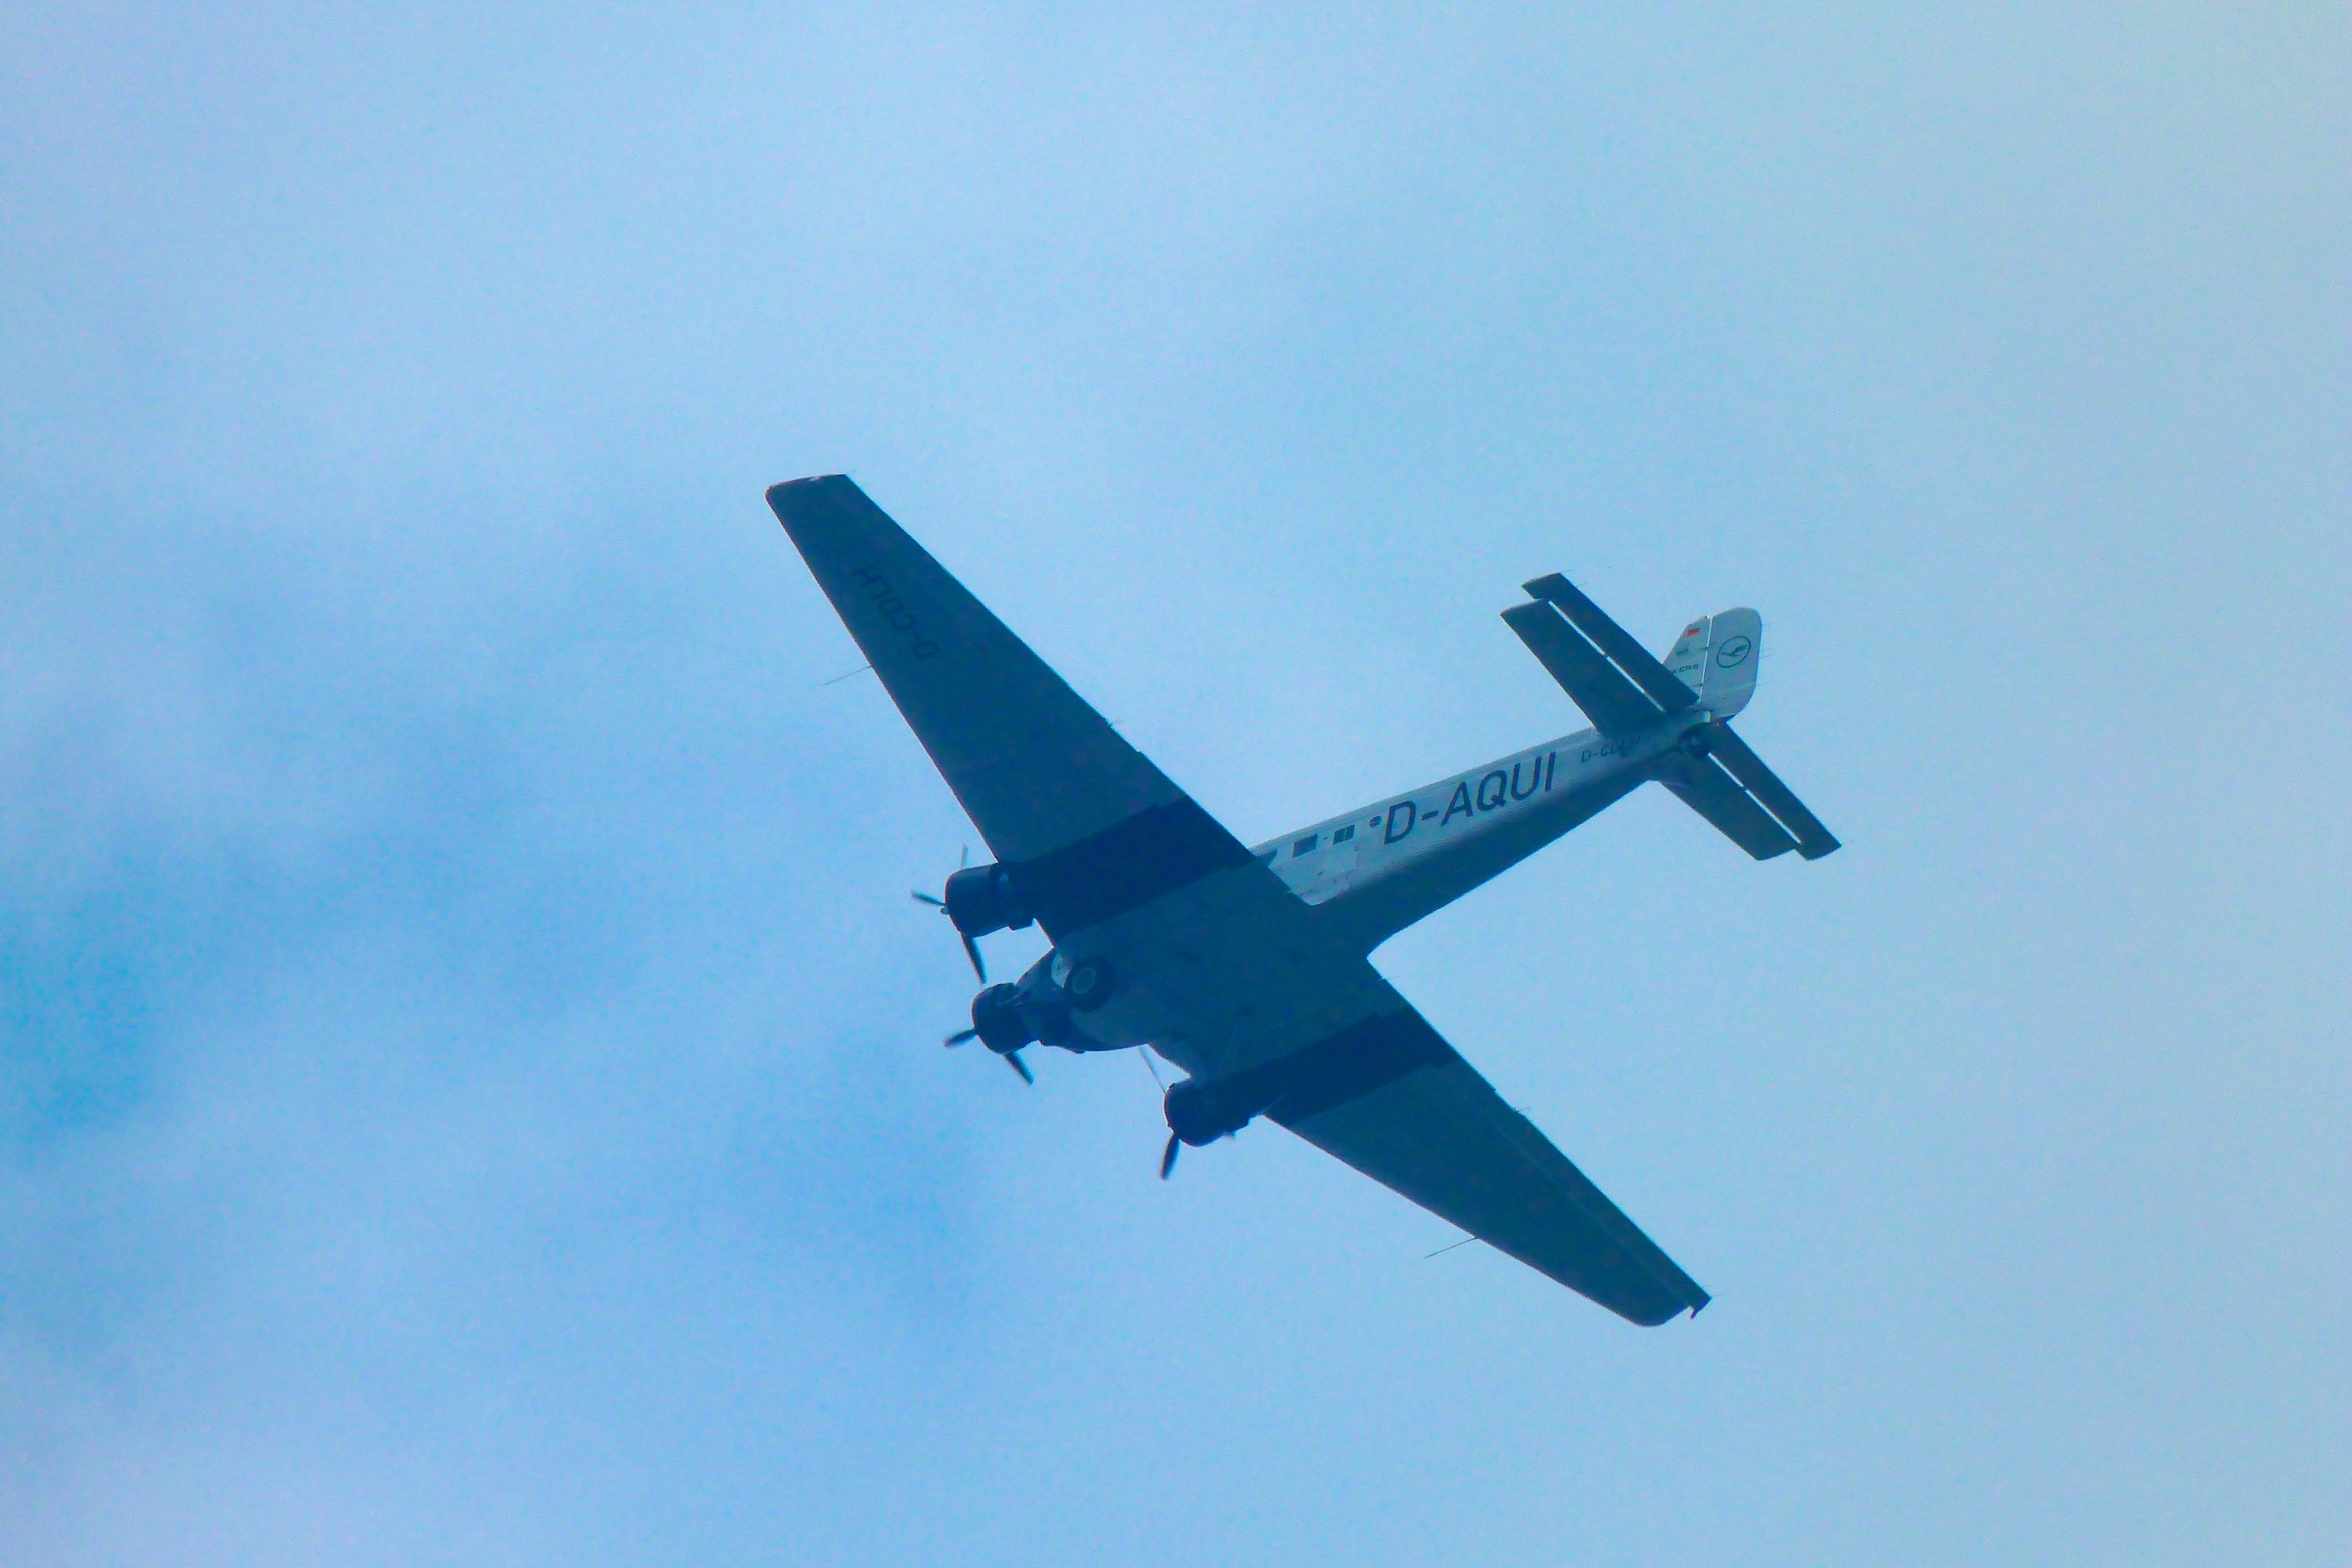
sky, old, airplane, aircraft, airline, aviation, flight, airliner, propeller, bomber, historically, takeoff, light aircraft, air force, flap, military aircraft, monoplane, air travel, narrow body aircraft, aerospace engineering, aircraft engine, general aviation, propeller driven aircraft, military transport aircraft, junker, ju82